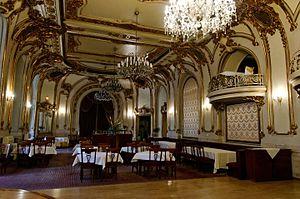
Grande salle de restaurant (rdc) du Cercle militaire national à Bucarest. Str. Constantin Mille 1.
Le palais du Cercle militaire national est un édifice de Bucarest et une institution centrale accueillant les activités culturelles de l'armée roumaine.